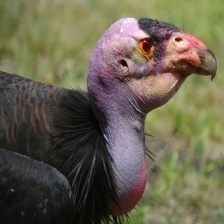
Species: CALIFORNIA CONDOR
Scientific name: GYMNOGYPS CALIFORNIANUS
ImageNet parent category: vulture